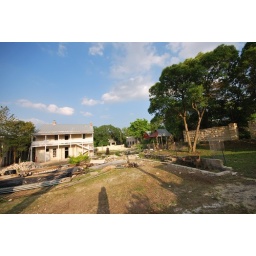
back wall ,band area to the right. the planting bed is in front of the band area that will be wood decking.